Mark Wilson (Scottish footballer)

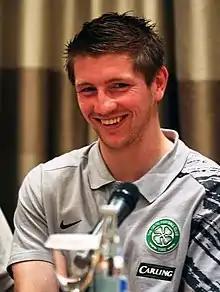
Wilson with Celtic in 2007

Mark Wilson (born 5 June 1984) is a Scottish ex football player and current head coach of Partick Thistle. He also works as a pundit and on Clyde 1 "Superscoreboard".